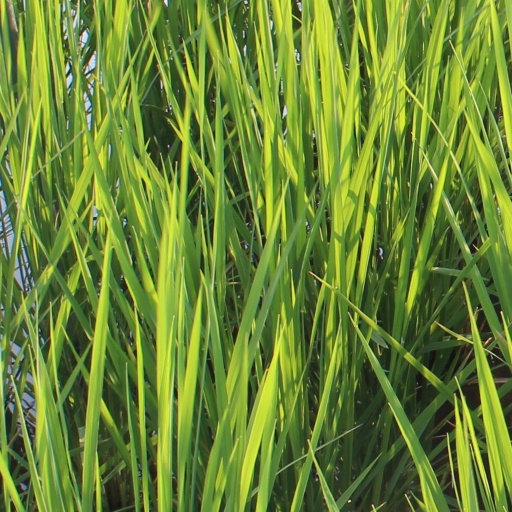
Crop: rice